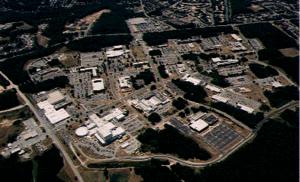
Goddard Space Flight Center
Luftfoto af Goddard Space Flight Center.
Goddard Space Flight Center er et NASA-rumfartscenter opført i 1959 og opkaldt efter fysikeren Robert Goddard. Centeret ligger i Maryland, USA.